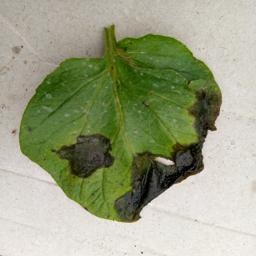
Etiqueta: Late Blight